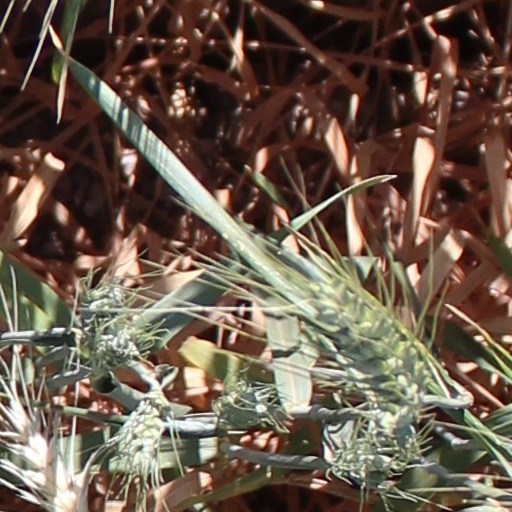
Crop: wheat